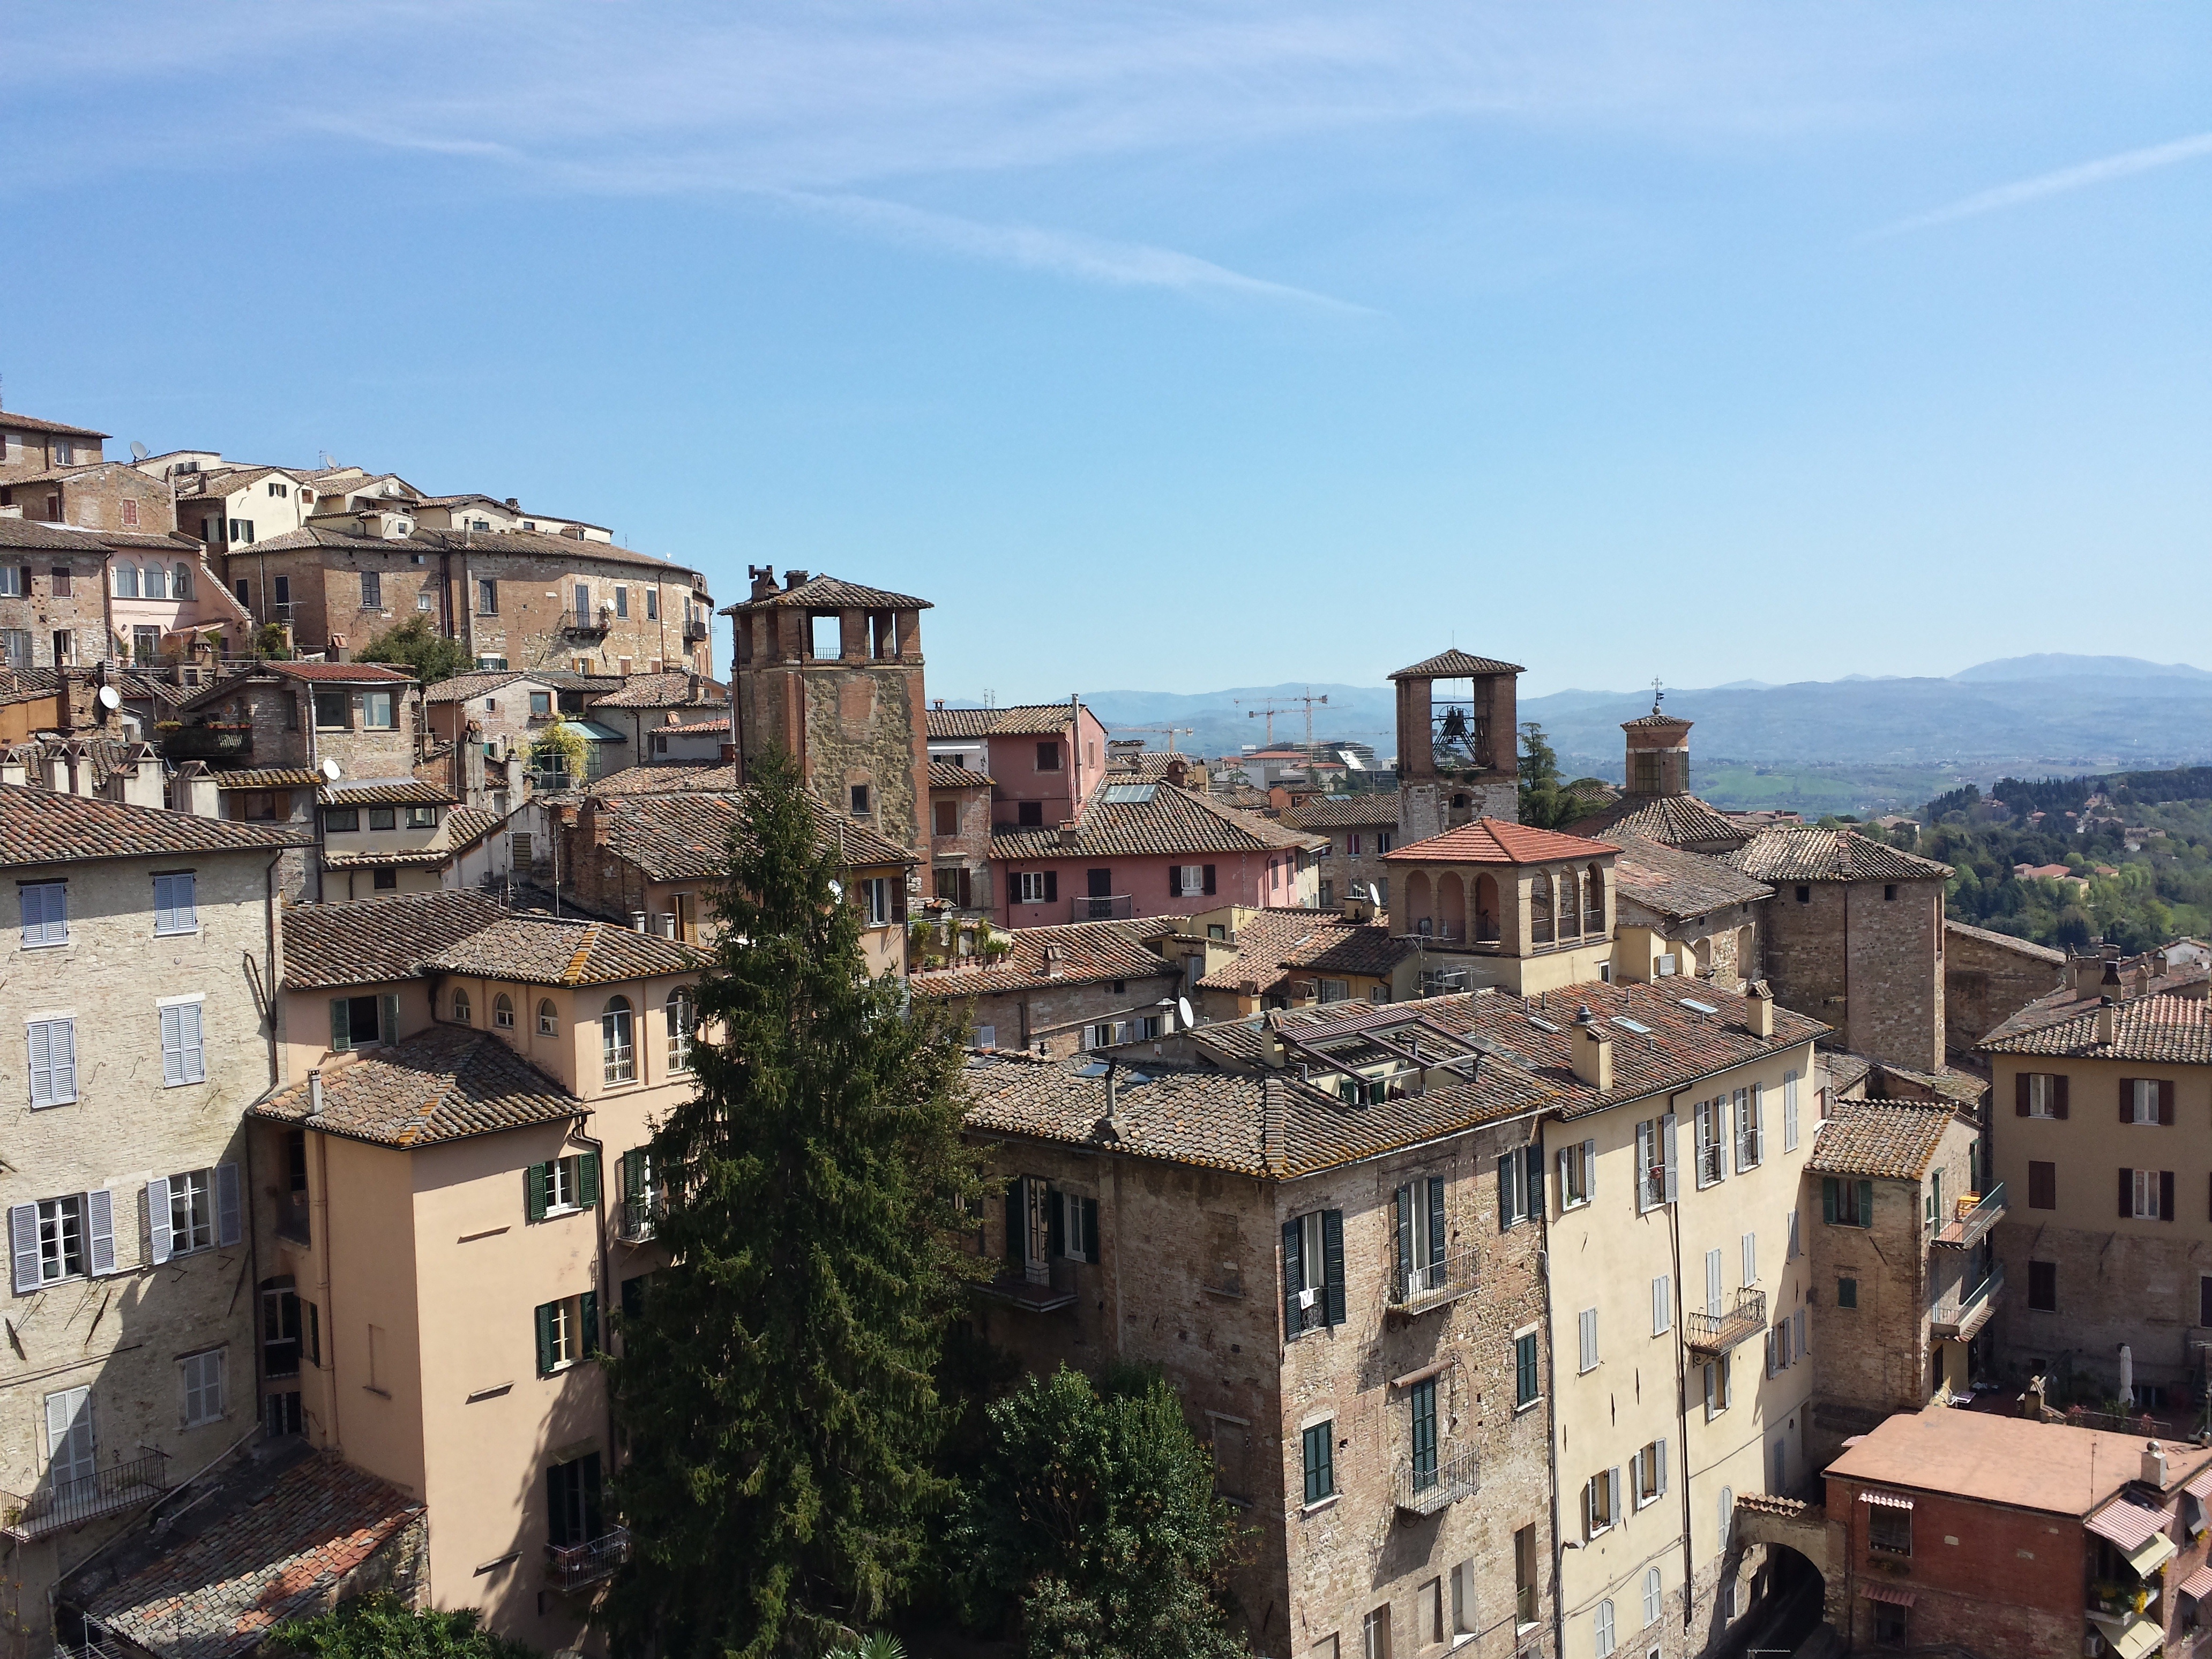
town, city, cityscape, village, castle, italy, tourism, estate, perugia, neighbourhood, ancient rome, historic site, ancient history, human settlement